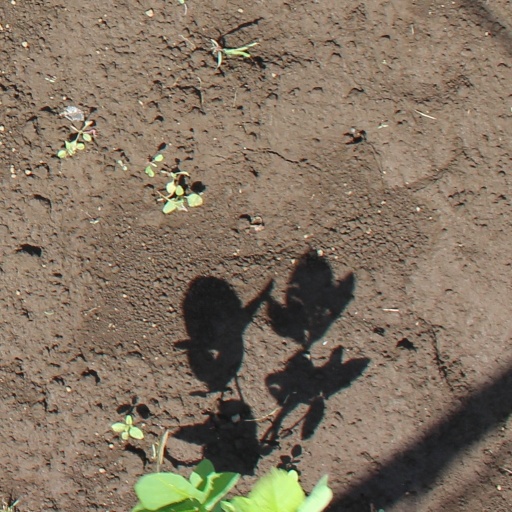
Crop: soybean